Valenzuela de Calatrava

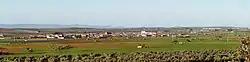
Panoramic view of Valenzuela de Calatrava

Valenzuela de Calatrava is a municipality in Ciudad Real Province, Castile-La Mancha, Spain. It has a population of 802.